Life of Buddha in art

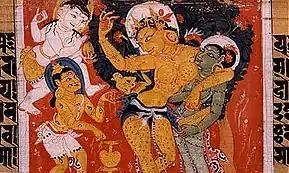
"Birth of the Buddha" from a Nalanda manuscript, 8th to 12th-century

The "Historical Buddha" or Gautama Buddha was born at Lumbini, in modern terms a little way into Nepal from the border with India. According to the traditional Buddhist chronology, he was born around 563 BC, and lived eighty years until his death . Modern scholarship prefers later dates, essentially working backwards from his death and not having an alternative age at death, with estimates of the death date mostly around 411 to 400, giving birth dates around 491 to 480 BC.